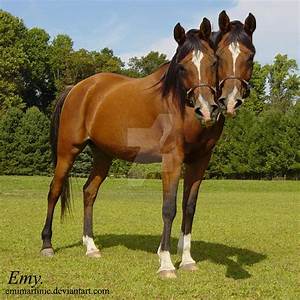
Label: cavallo